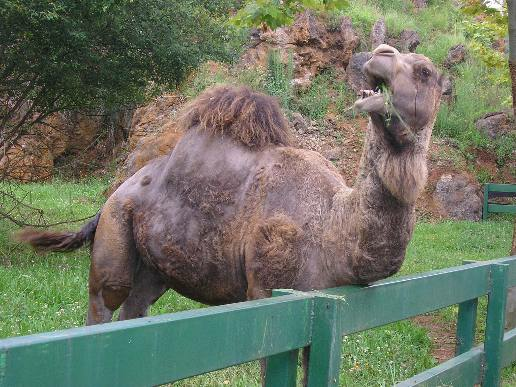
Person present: No